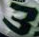
Number: 3